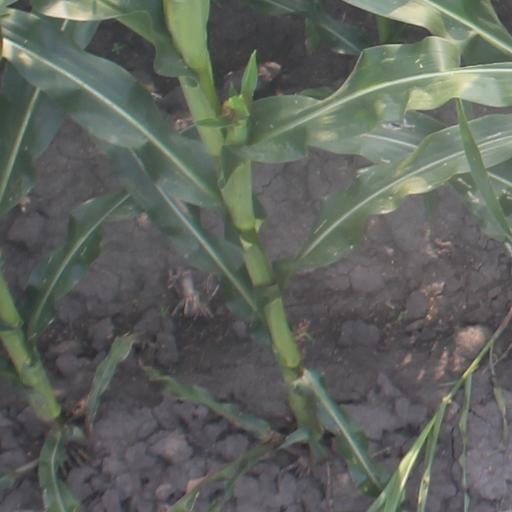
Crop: maize; corn